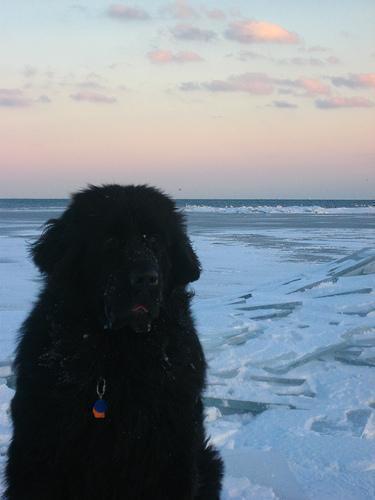
Newfoundland